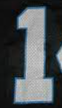
Number: 1